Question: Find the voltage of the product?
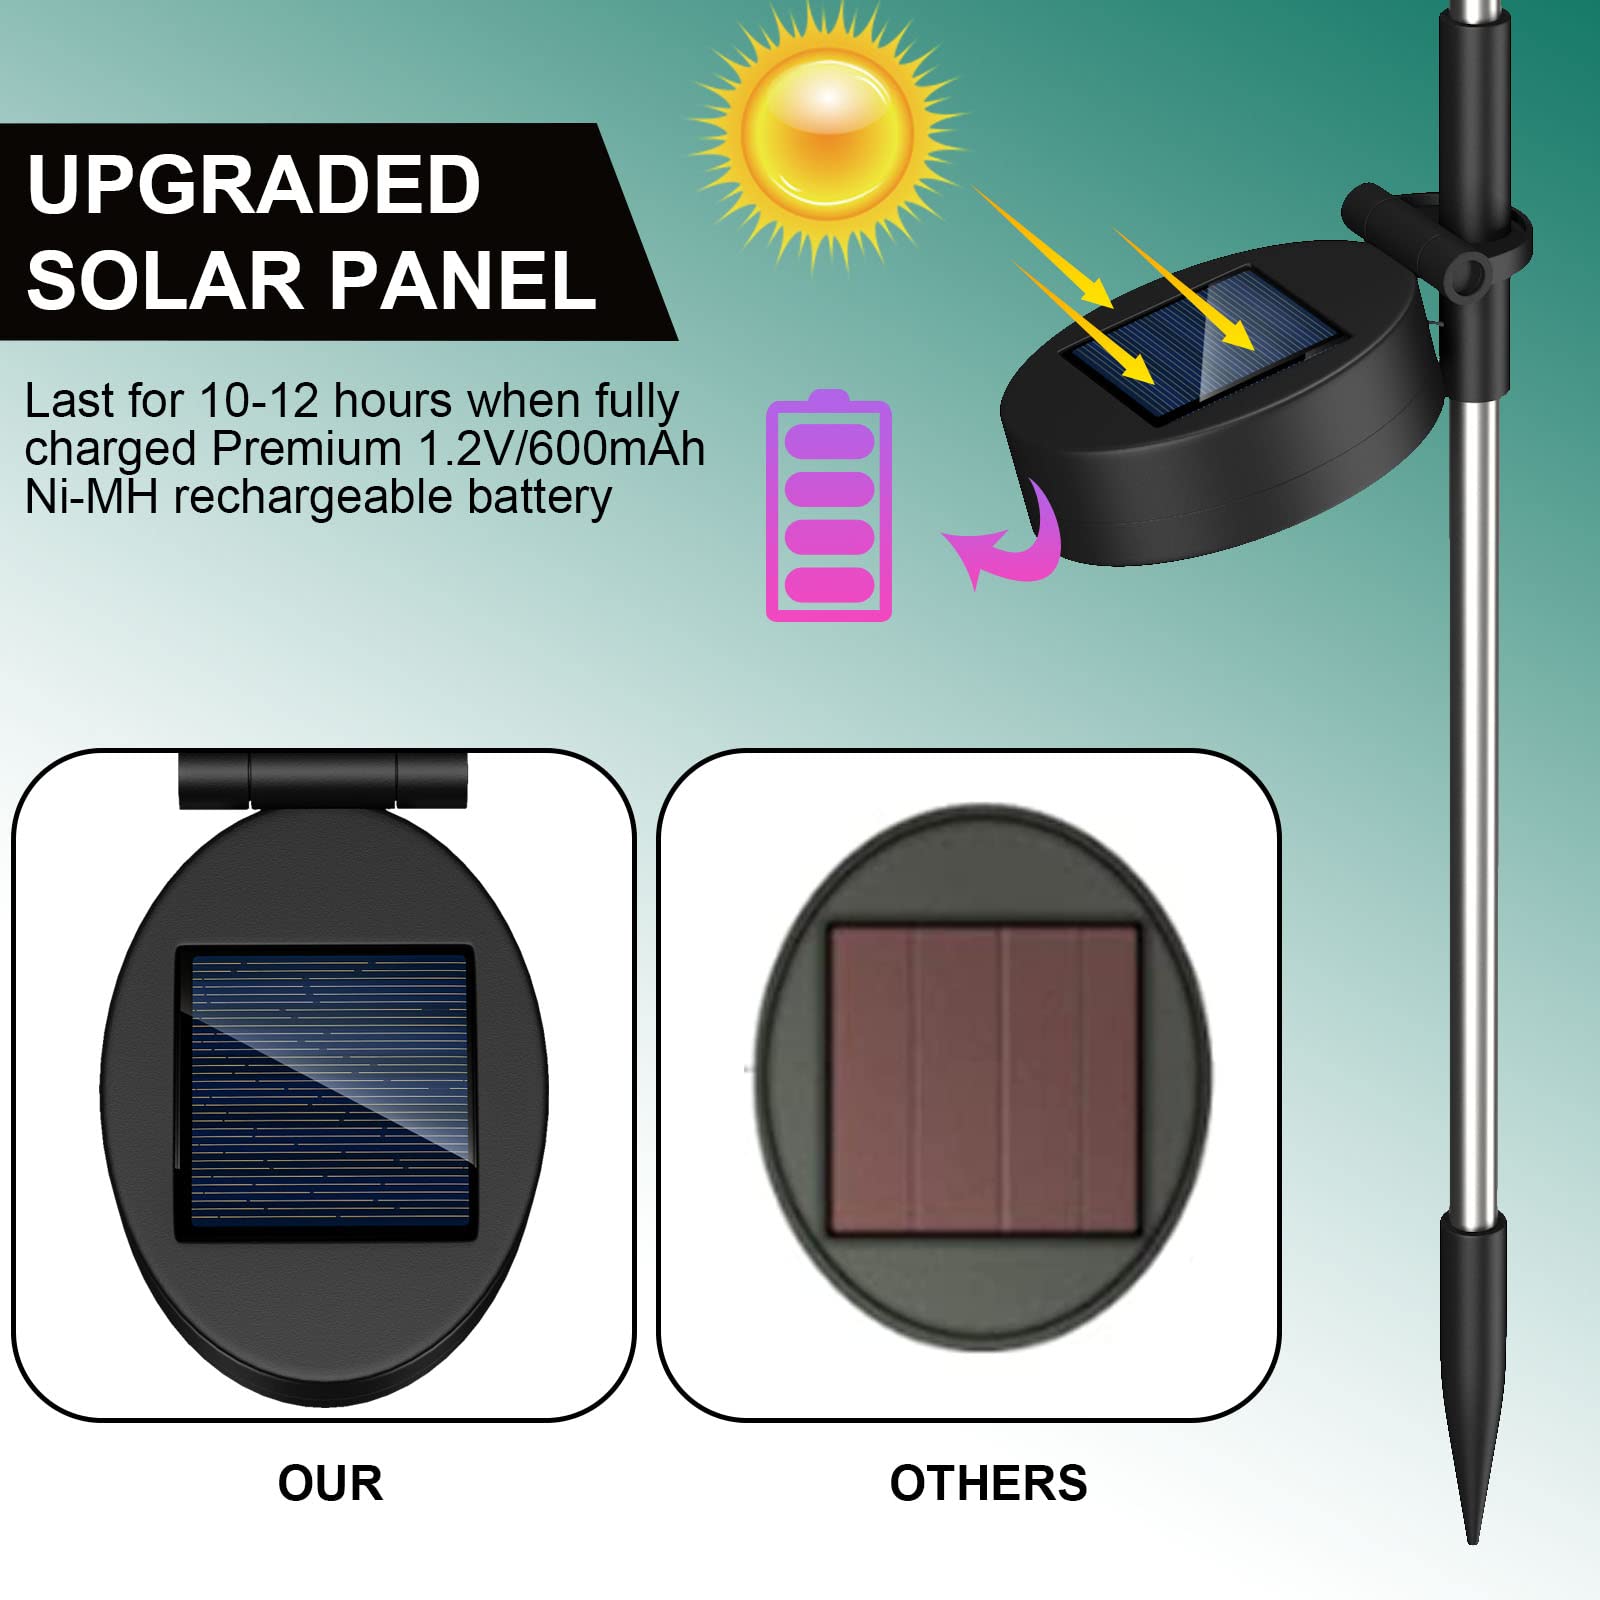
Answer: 1.2 volt